Question: Please indicate a possible affordance area of bicycle that can be used for sitting on
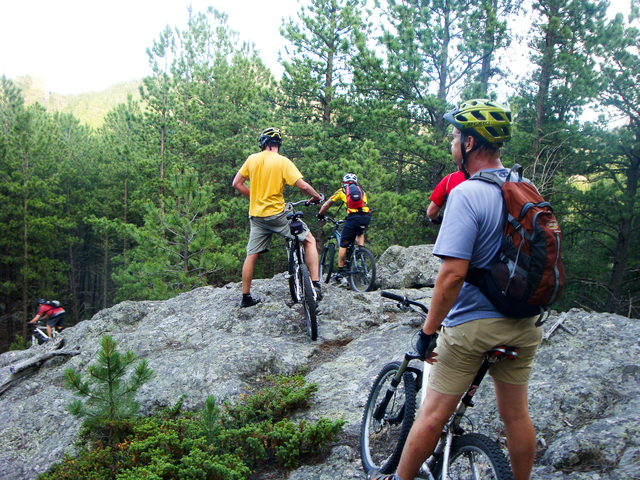
Answer: [283.991, 213.772, 301.09, 235.146]